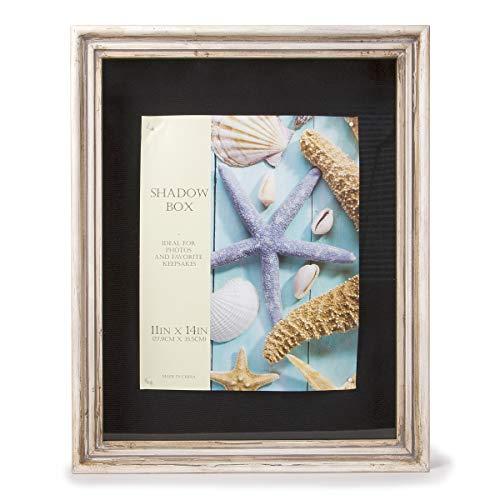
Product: Darice Shadow Box: Distressed Ivory, 11 x 14 inches
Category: Toys & Games | Party Supplies
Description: Your most memorable keepsakes have a beautiful new home in this distressed ivory shadow box with black fabric lining.
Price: $34.99
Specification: ProductDimensions:2.8x12.5x15.5inches|ItemWeight:4.5pounds|ShippingWeight:3.9pounds(Viewshippingratesandpolicies)|Manufacturer:Darice|ASIN:B075CKXYFD|Itemmodelnumber:30001270